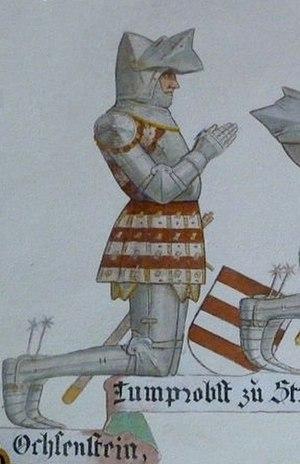
La Maison d'Ochsenstein est une importante maison de l'Alsace médiévale. Son influence fluctua entre le XIIᵉ et le XVᵉ siècle en suivant celle de la Maison des Habsbourg avec laquelle les Ochstenstein étaient étroitement liés. La seigneurie des Ochstenstein est située à l'origine près de Saverne, dans le Bas-Rhin, aux alentours du château d'Ochsenstein.
Le château d'Ochsenstein est un château fort en ruines situé dans la commune française de Reinhardsmunster, dans le département du Bas-Rhin. Il était le fief de la Maison d'Ochsenstein, une puissante famille de l'Alsace médiévale.